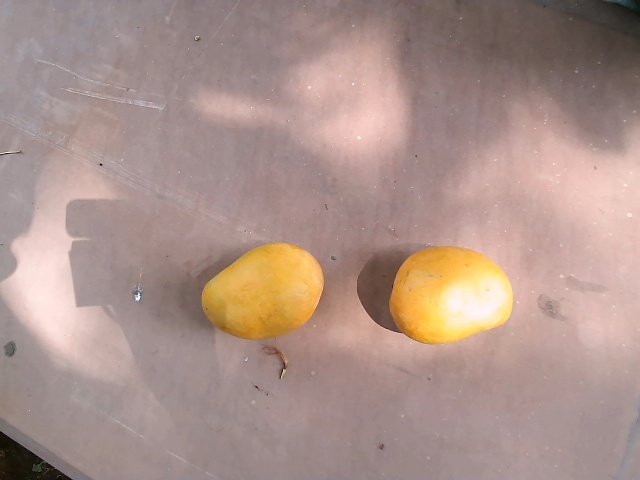
Label: Ripe_Mango